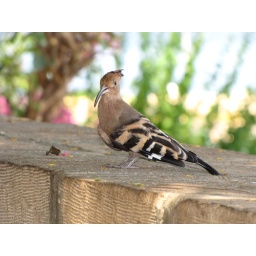
One to look up in the bird book